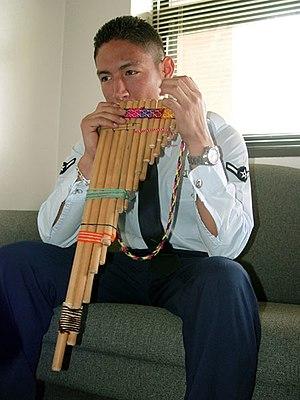
Les siku, taika, sanga, bordon, toyo, malta, liku, chulli, connus aussi sous le nom espagnol de zampoña, sont des flûtes polycalames andines connues depuis le XVIᵉ siècle. C'est une flûte de pan répandue dans nombre de populations notamment l'ethnie Aimara, les Quechuas, les Chipayas et les Chiriguanos vivant au Chili, au Pérou, en Bolivie, en Argentine et au Paraguay. Mais ils sont avérés du sud du Chili et de l'Argentine au Mexique et plus rarement chez certaines tribus indiennes des USA voire du Canada, et ce depuis parfois 4200 av JC.
La flûte de Pan est un instrument de musique à vent composé d'un ensemble de tuyaux sonores assemblés.